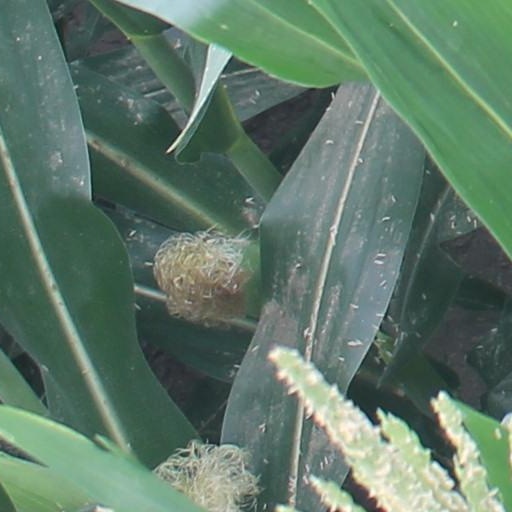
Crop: maize; corn